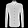
Label: Shirt